Full Moon, Dirty Hearts

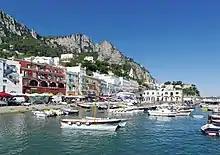
"Full Moon, Dirty Hearts" was recorded on the Isle of Capri.

Hutchence's condition raised concerns throughout the recording process. At first he became distraught about being isolated on the island. On the first night, Opitz was awakened at four a.m. to the sound of furniture being smashed upstairs by Hutchence. During one session, Hutchence threatened to stab bassist Gary Beers with a knife after the two had a dispute. Songwriter and multi-instrumentalist Andrew Farriss recalls another incident where Hutchence shoved his microphone straight through the strings of an acoustic guitar while shouting, "We need more aggression on this track!" In the band's 2005 official autobiography – "INXS: Story to Story", Pengilly recalls, "Michael had very violent moments. He threw his microphone stand around inside the studio, and he threw violent tantrums all the time". The group took a one-month break for the Christmas period, allowing Hutchence time to recover from his condition and the rest of the band time to spend with their families. Before breaking for the Christmas holidays, the band got half of the album completed. Hutchence returned to his estate in France, later joining Farriss in London to write the last remaining songs for the album.